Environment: lab
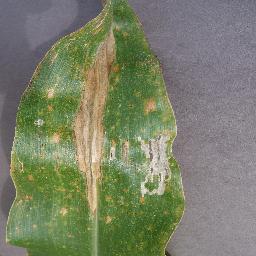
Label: northern_corn_leaf_blight